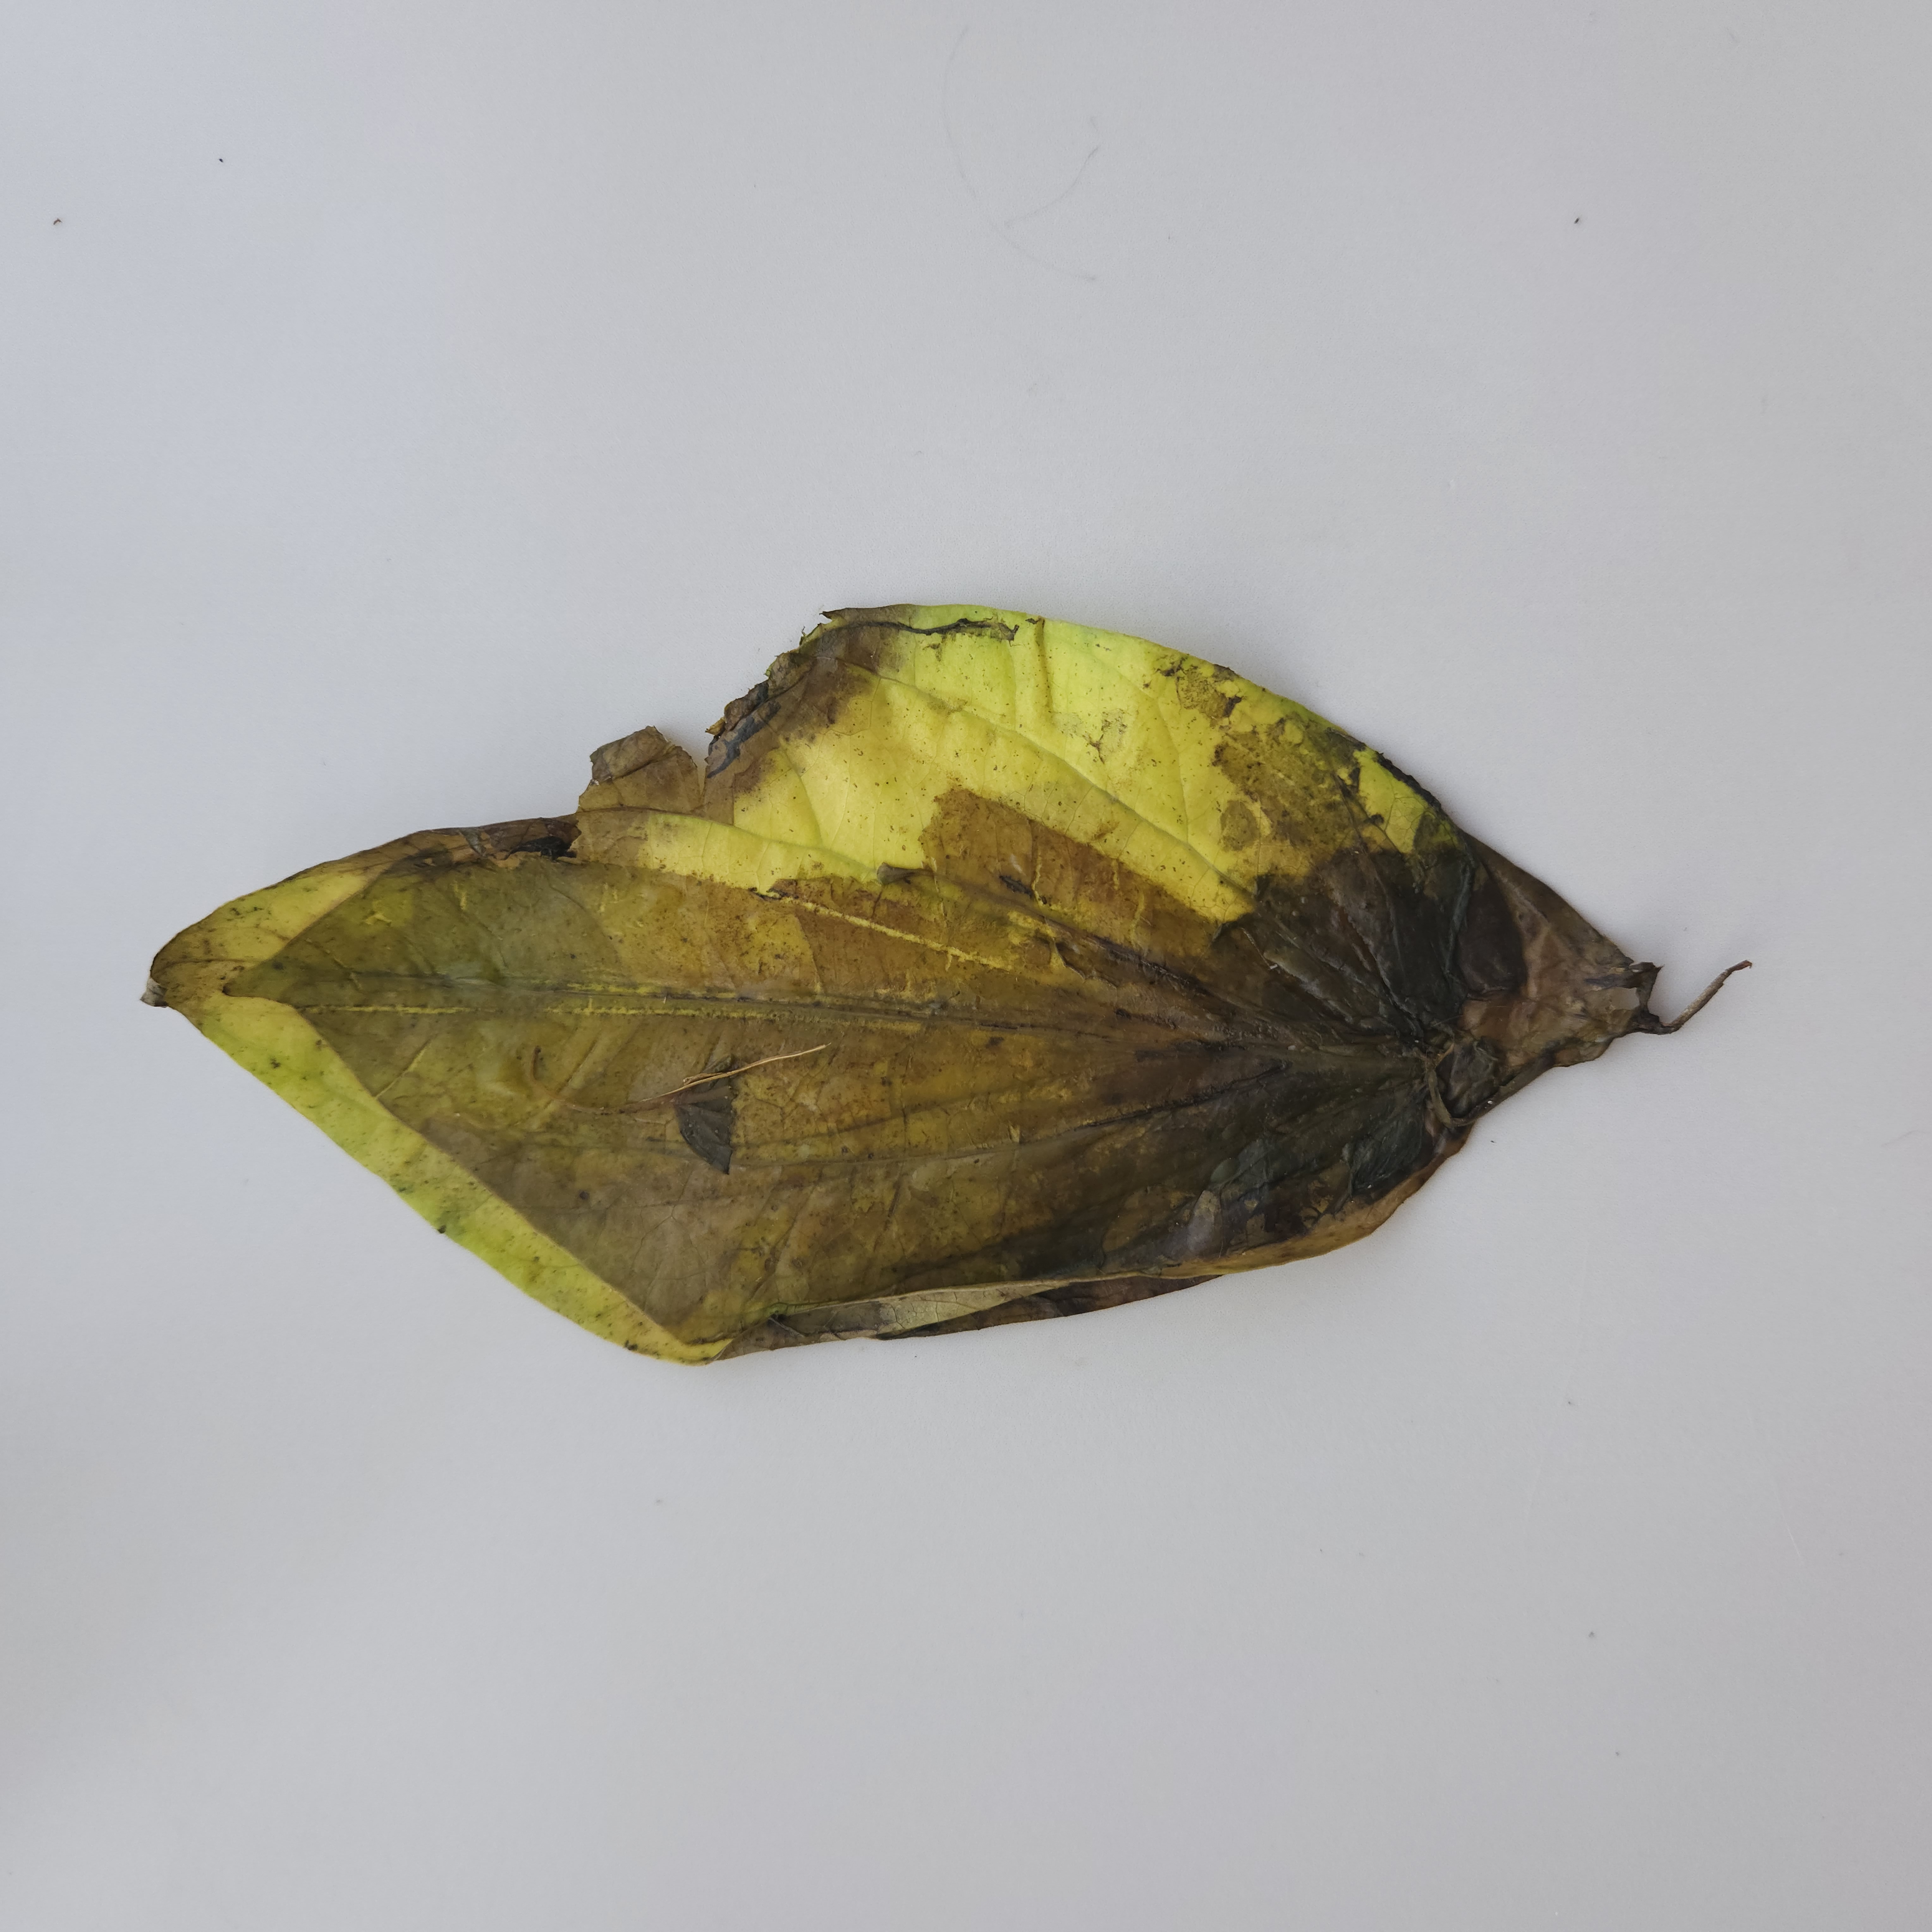
Label: Diseased